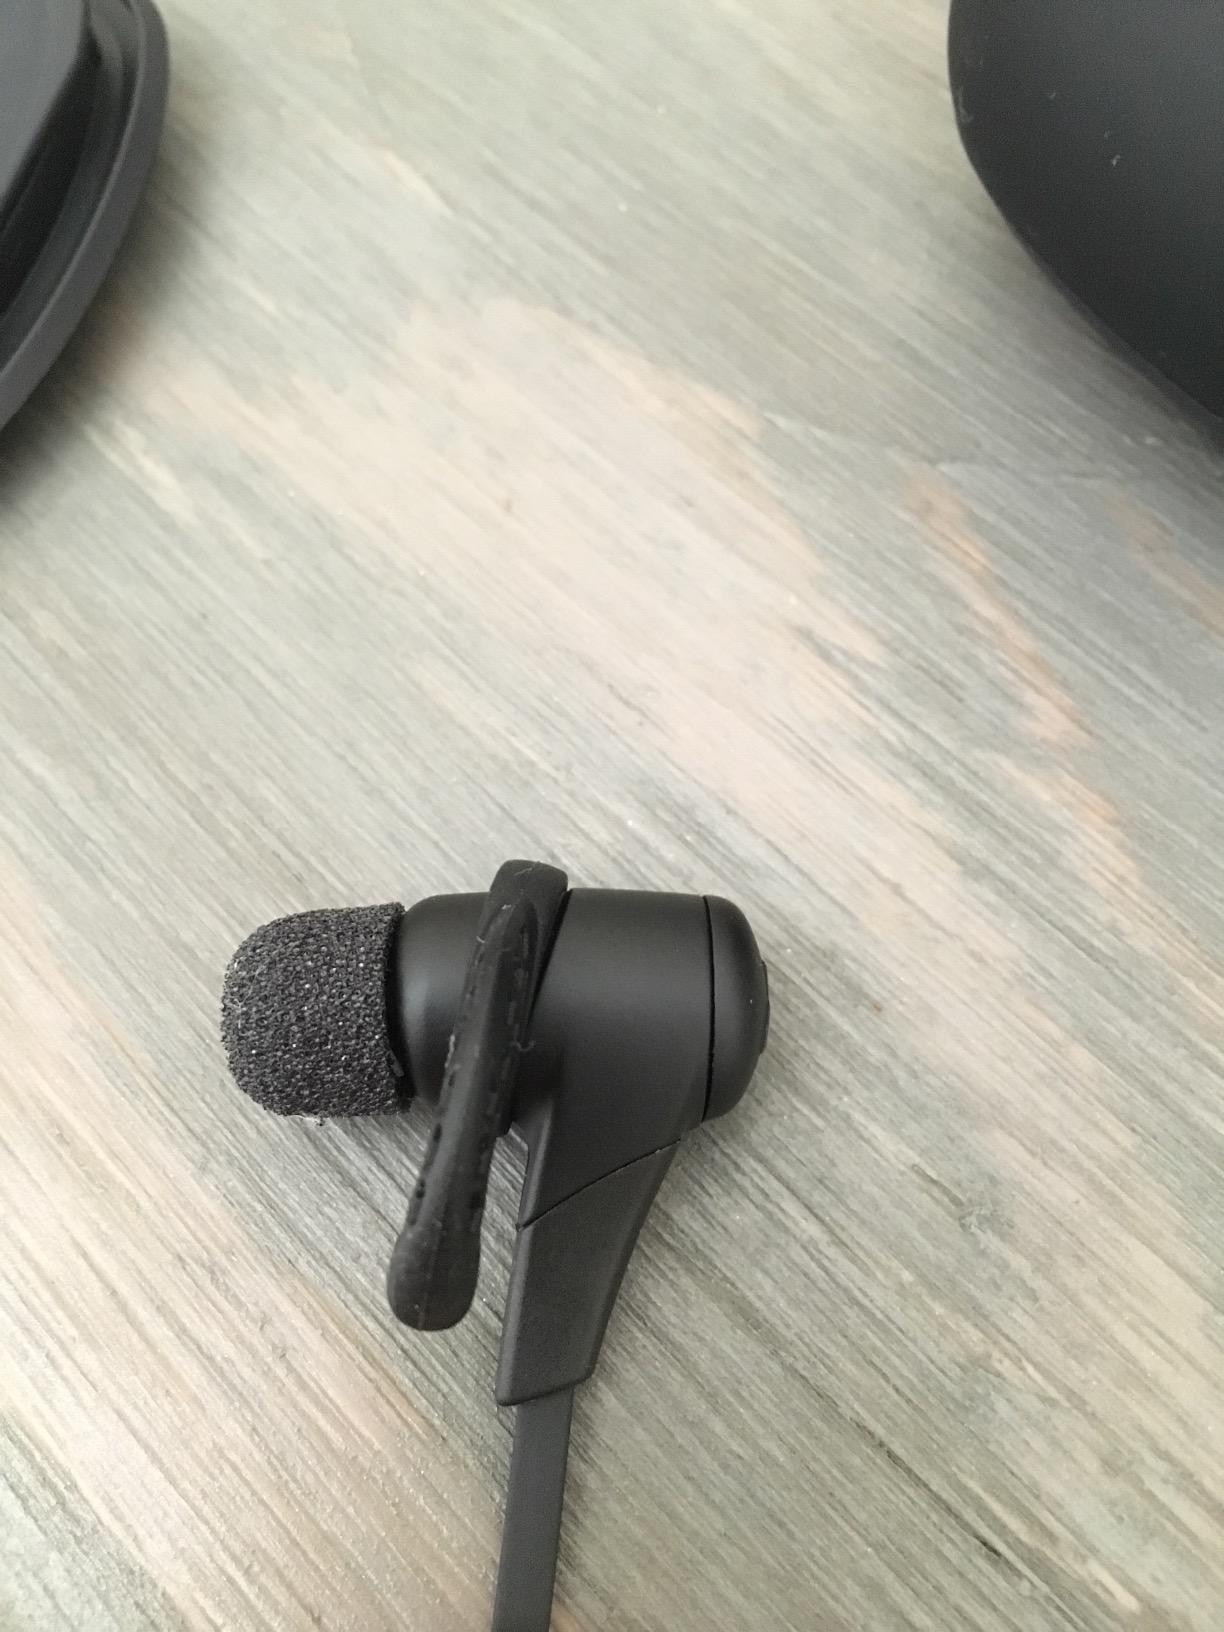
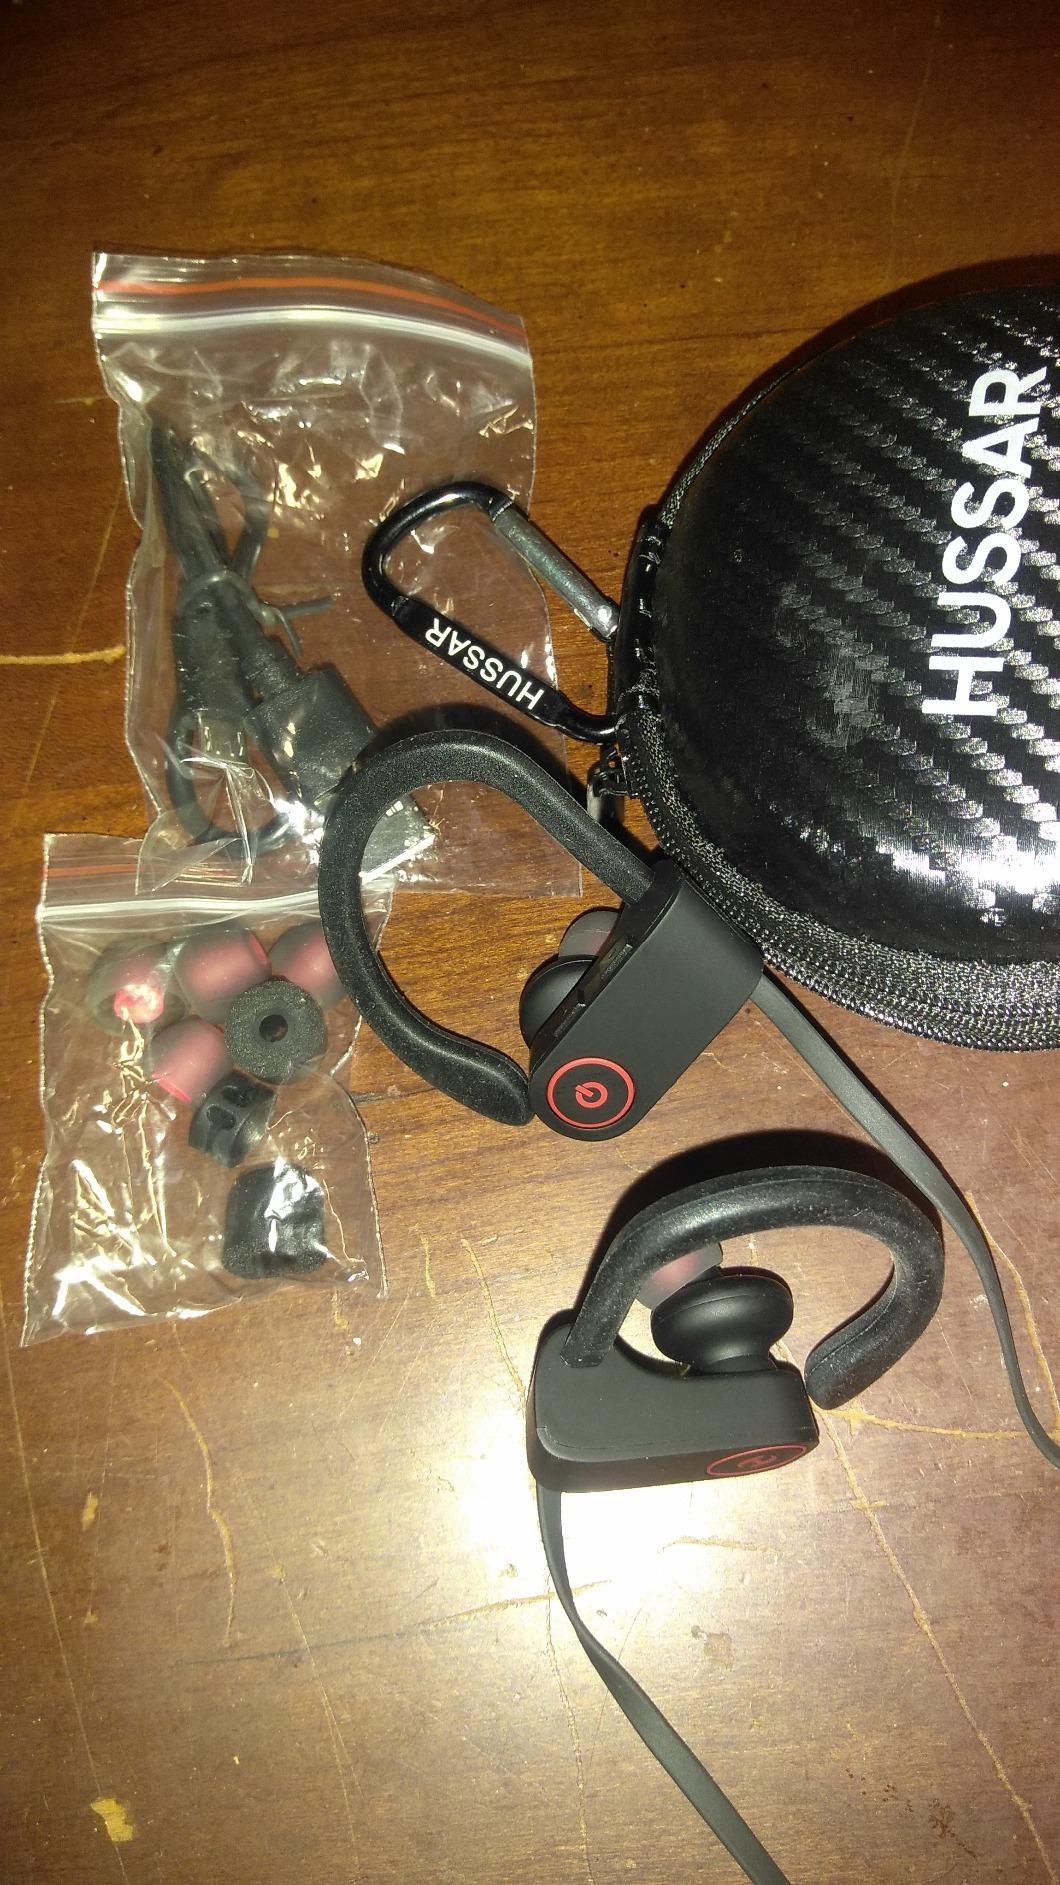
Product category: headphones
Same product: no